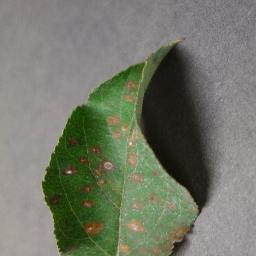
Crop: apple
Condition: cedar_rust